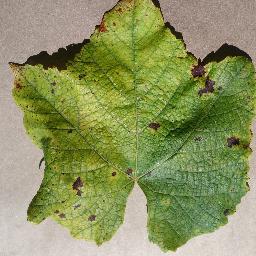
Label: Grape___Leaf_blight_(Isariopsis_Leaf_Spot)